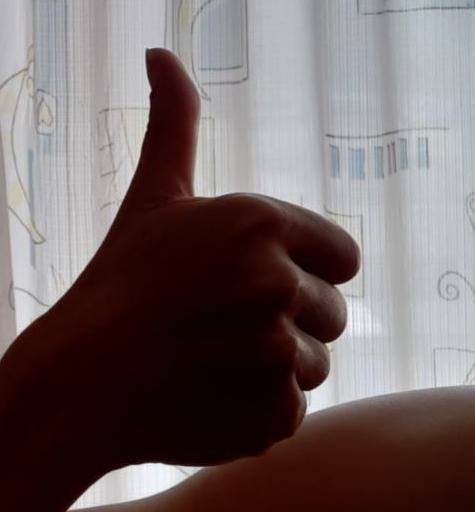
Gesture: like